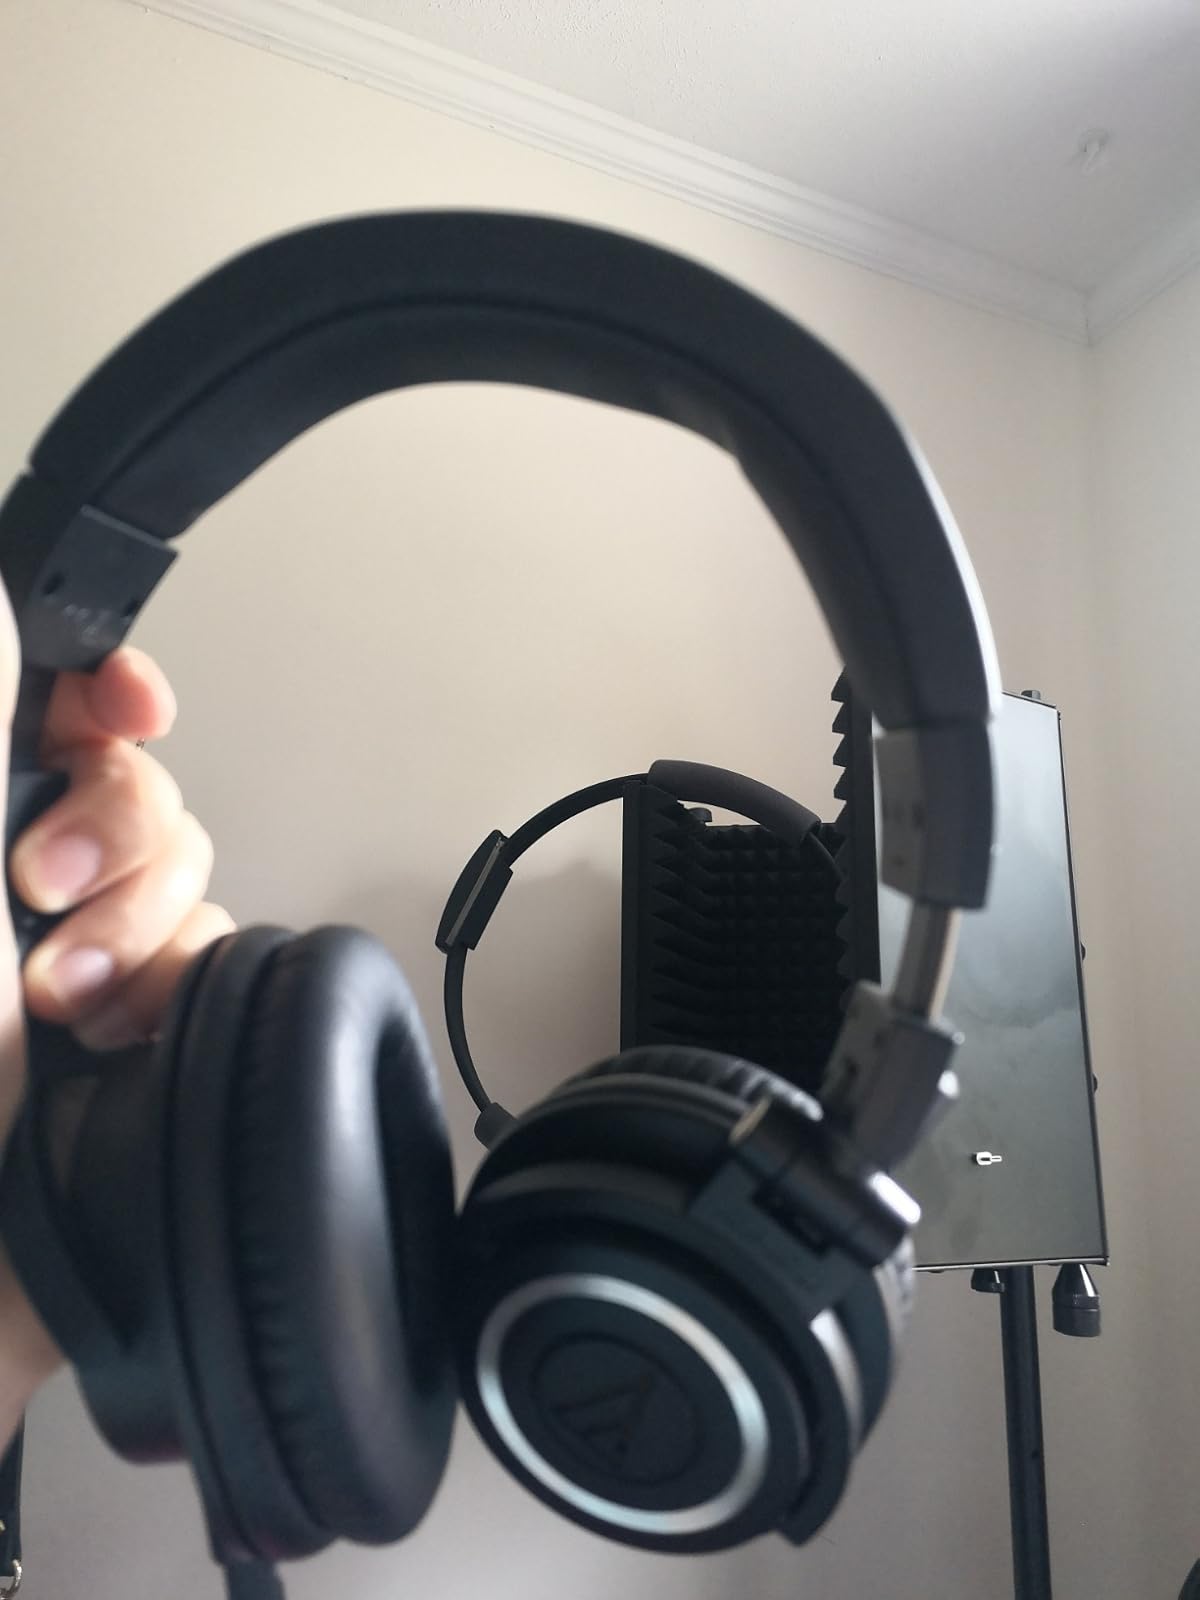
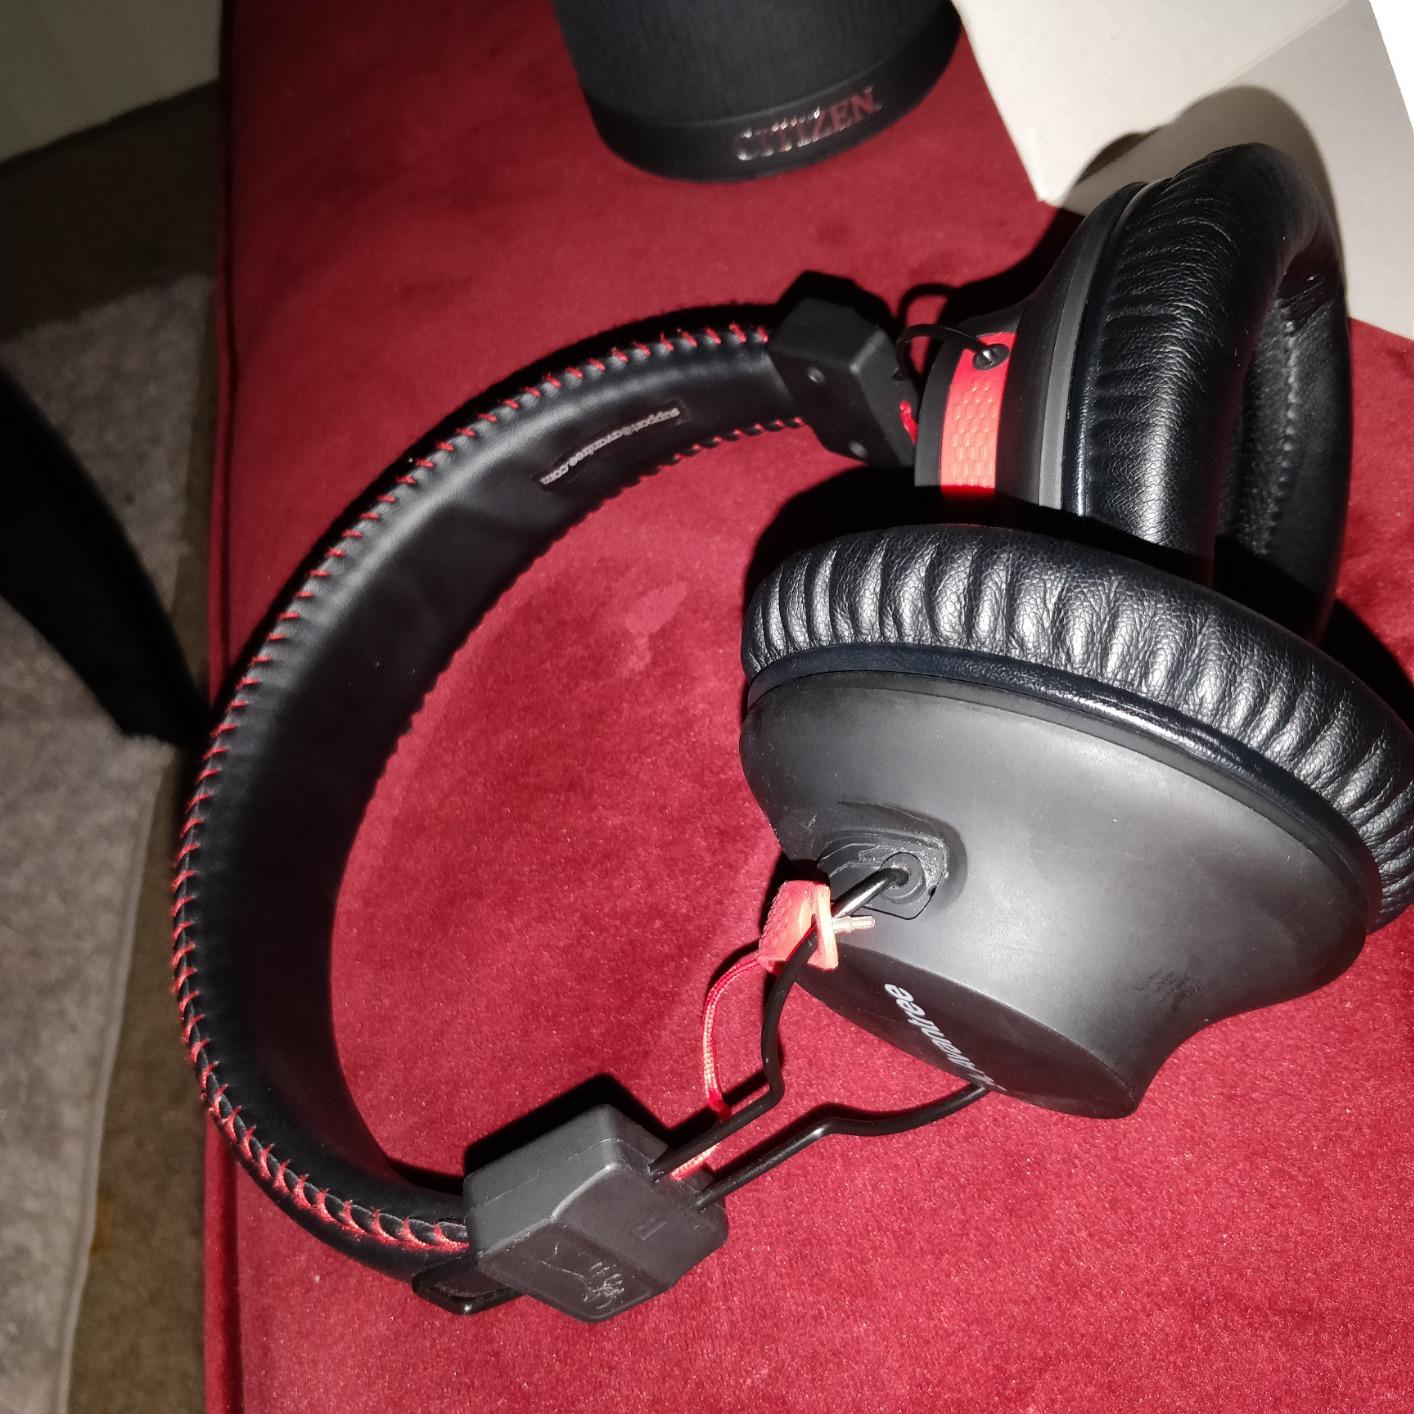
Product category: headphones
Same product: no